Tea culture

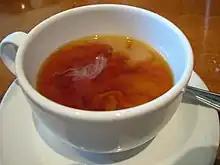
Black tea with just added—and not yet stirred in—milk

Ireland is the second-biggest per capita consumer of tea in the world with consumption of per person per year. Although broadly similar to tea culture in the United Kingdom, Irish tea culture's main distinguishing feature are the slightly spicier and stronger flavours than traditional English blends. Popular brands of tea sold in Ireland are Barry's, Bewley's and Lyons.